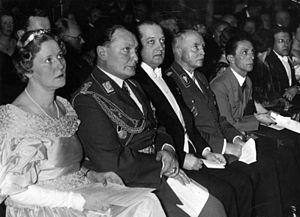
Emmy Göring, née Emma Johanna Henny Sonnemann le 24 mars 1893, morte le 8 juin 1973, est une comédienne allemande des années 1920 et 1930.